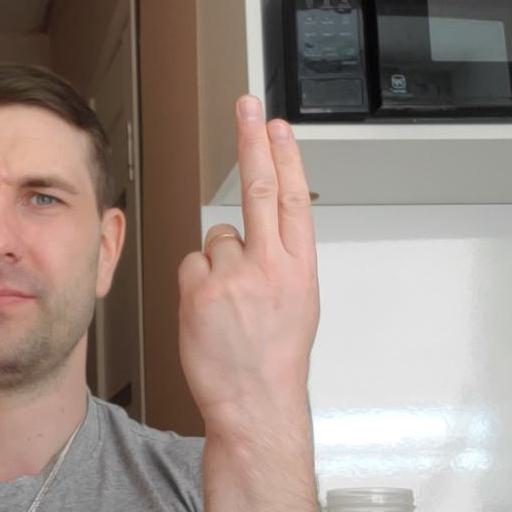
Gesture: two_up_inverted